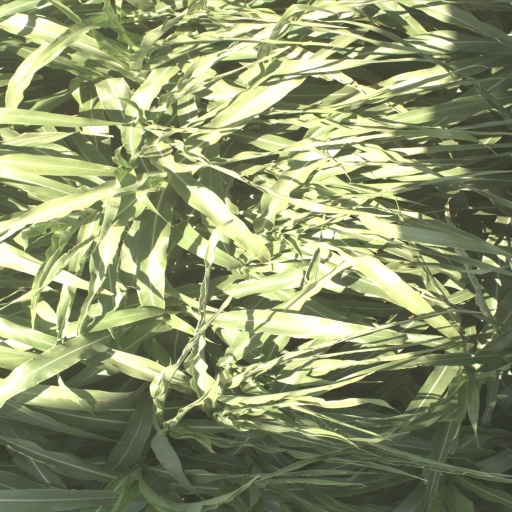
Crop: sorghum